Keith Jarrett

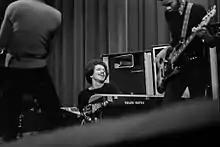
Jarrett performing as part of Miles Davis's septet in November 1971

The Charles Lloyd Quartet with Jarrett, Ron McClure, and DeJohnette came to an end in 1968 after their recording of "Soundtrack" because of money disputes and artistic differences. Jarrett was asked to join the Miles Davis group after the trumpeter heard him in a New York City club. During his tenure with Davis, Jarrett played both electronic organ and Rhodes piano, alternating with Chick Corea. The two appear side by side on some 1970 recordings, including the Isle of Wight Festival performance of August 1970 in the film "" and on "Bitches Brew Live". After Corea left in 1970, Jarrett often played electric piano and organ simultaneously. Despite his growing dislike of amplified music and electric instruments within jazz, Jarrett continued with the group out of respect for Davis and because of his desire to work with DeJohnette. Jarrett has often cited Davis as a vital musical and personal influence on his own thinking about music and improvisation.